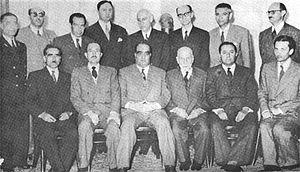
Mohammad Mossadegh, né le 16 juin 1882 à Téhéran et mort le 5 mars 1967 à Ahmadabad, est un homme d'État iranien. Il est le cofondateur du Front national iranien et Premier ministre par deux fois, de 1951 à 1952, puis de 1952 à 1953, date du renversement de son gouvernement par un coup d'État.